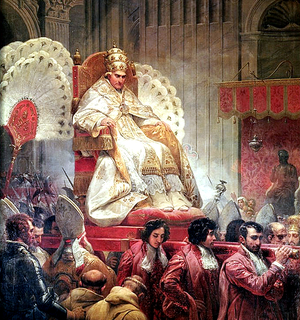
Horace Vernet / Galleri
Émile Jean Horace Vernet var en fransk maler, søn af maleren Antoine Charles Horace Vernet og barnebarn af Claude Joseph Vernet.